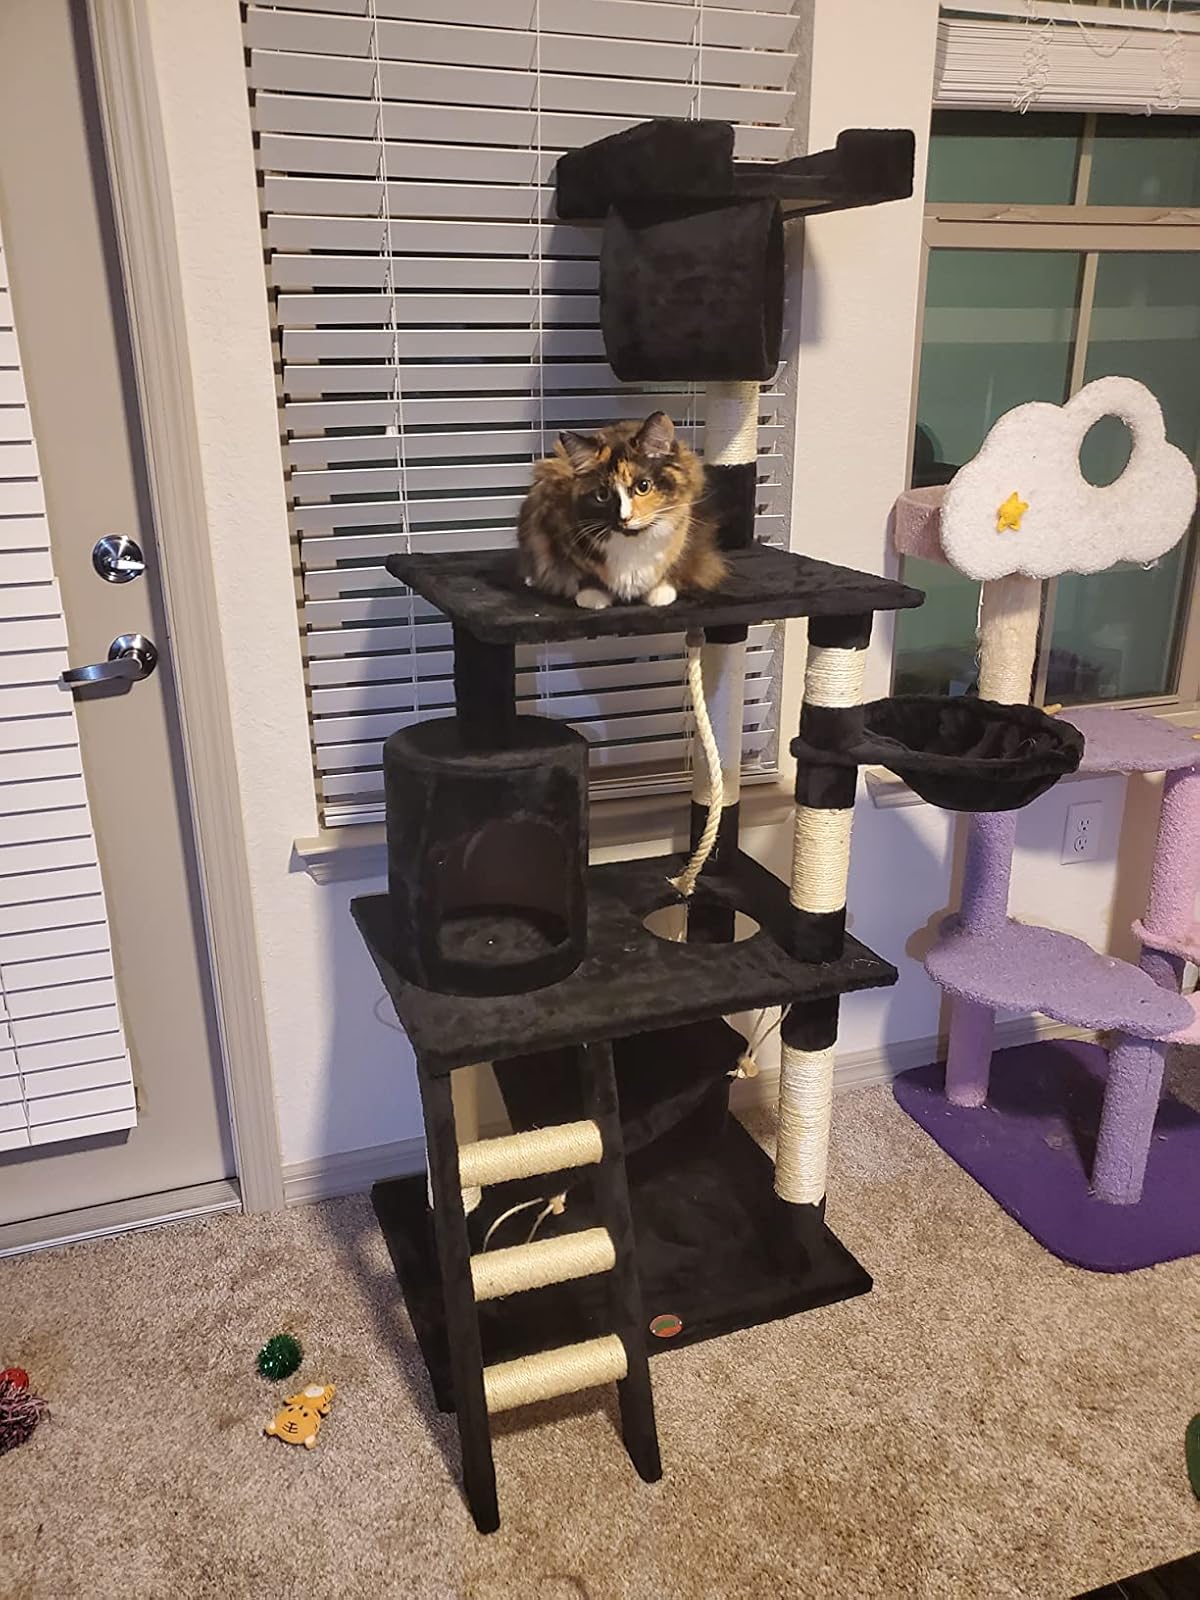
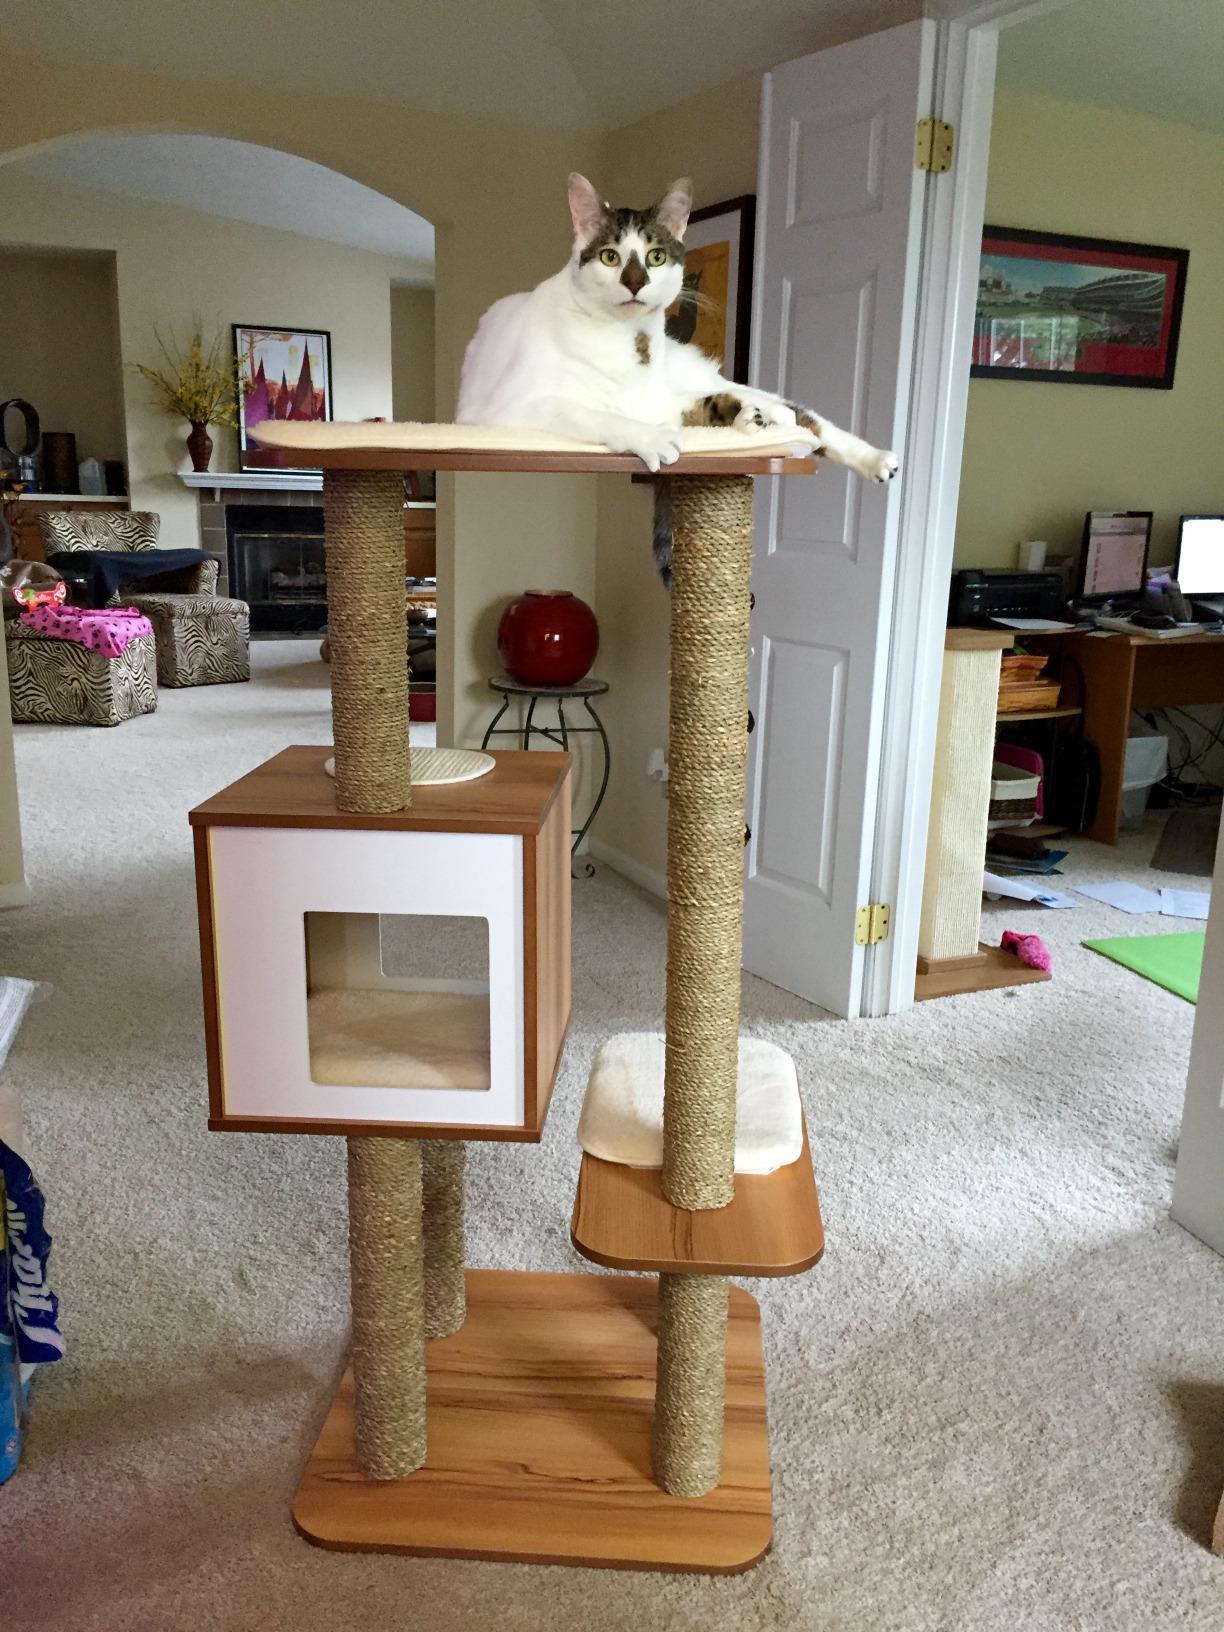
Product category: items_cat tree
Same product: no